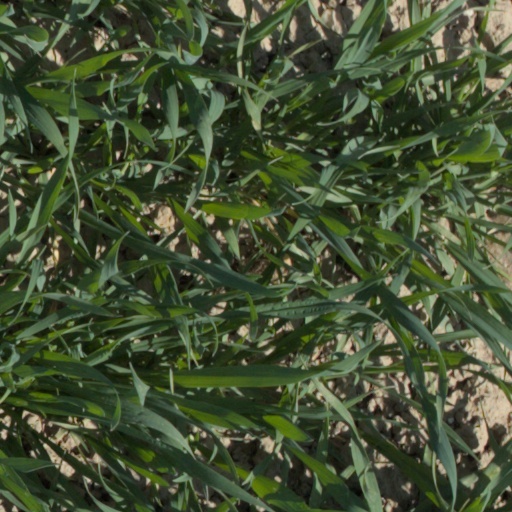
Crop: wheat